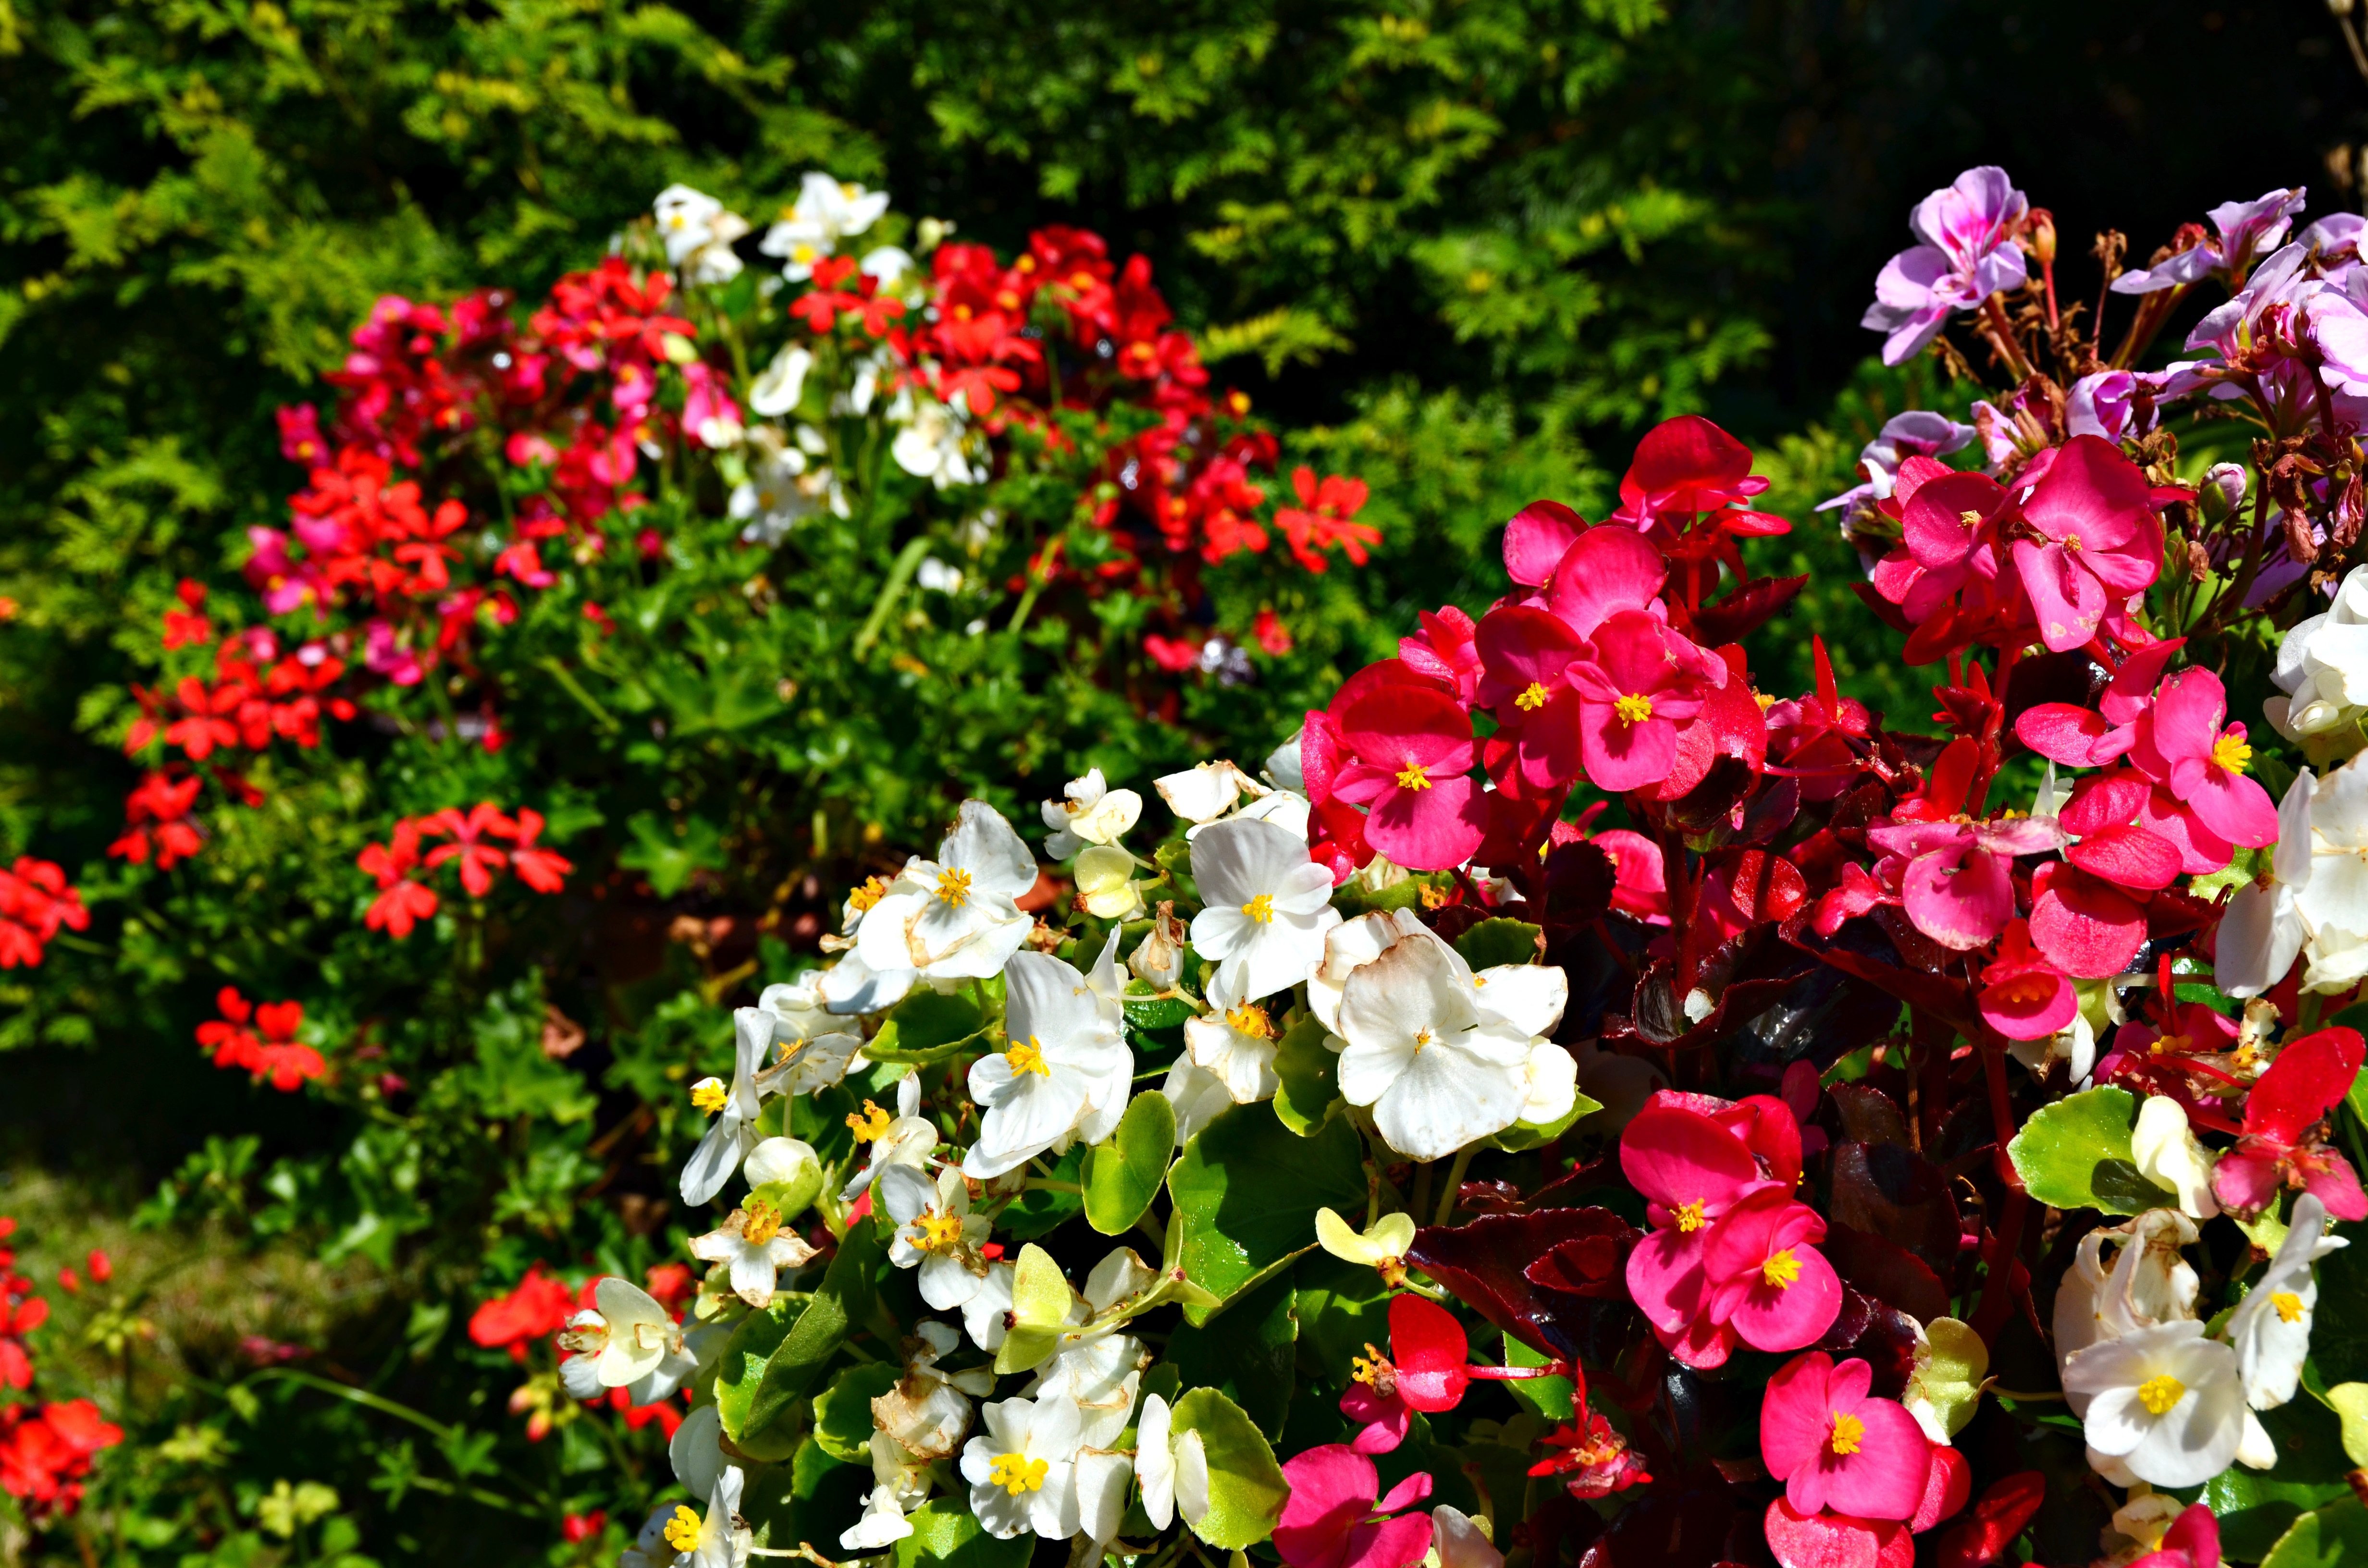
blossom, plant, leaf, flower, petal, botany, garden, flora, wildflower, shrub, floristry, flowering plant, annual plant, land plant